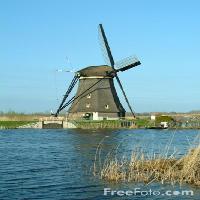
Weather: sun or clear